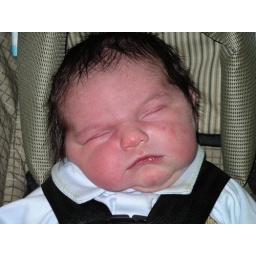
Nathan in car seat